List of sail frigates of France

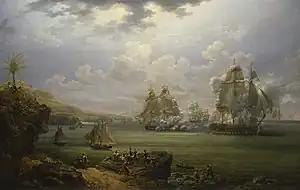
Fight of the – 28 June 1803, Louis-Philippe Crépin.

France experimented early with heavy frigates, with a pair being built in 1772 (however the 24-pounder guns of this pair were quickly replaced by 18-pounders in service). Several more were constructed during the French Revolution, but the "Romaine" class of ""frégate-bombardes"", to which curious design (incorporating a heavy mortar into the design) at least thirteen vessels were ordered (24 were originally planned), proved over-gunned, and no further 24-pounder armed frigates were begun until after 1815.